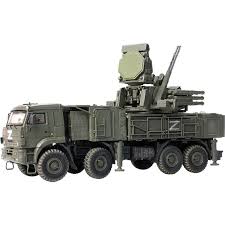
Label: Air Defense